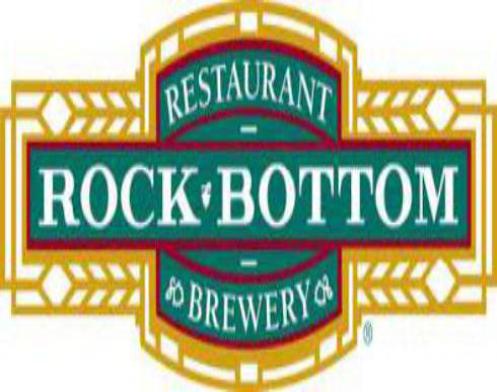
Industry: Food